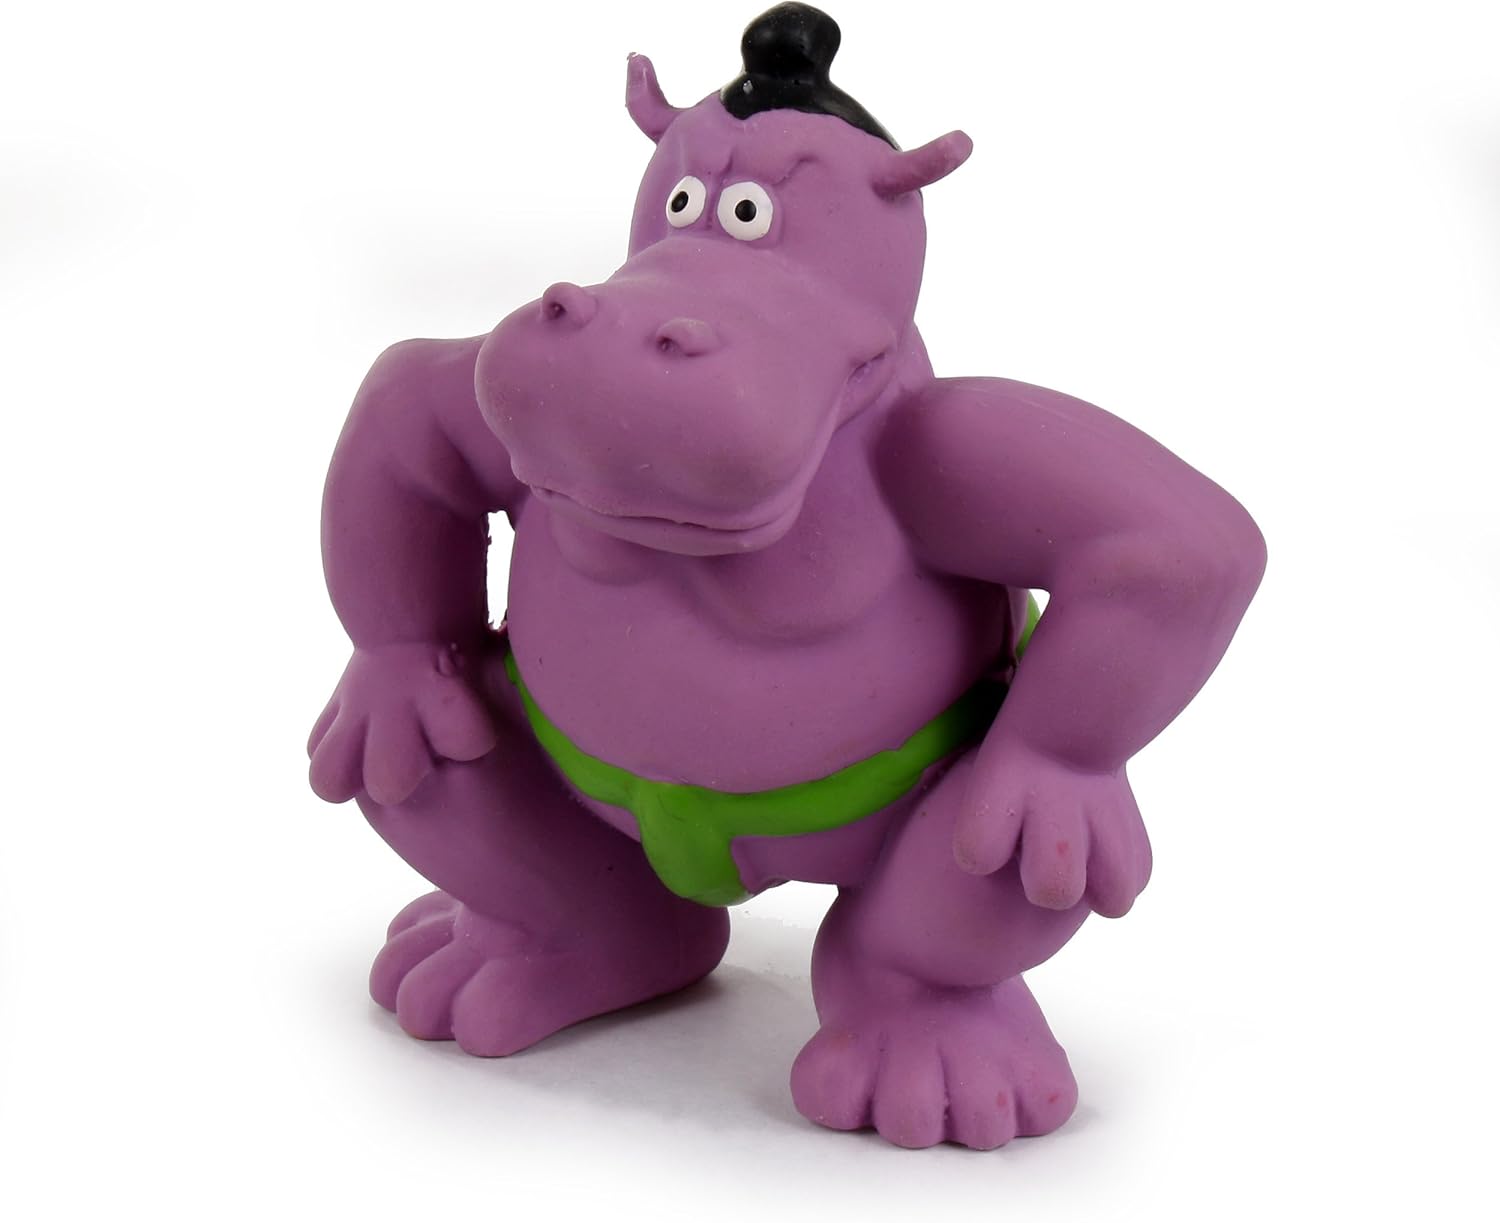
Knight Pet Latex Sumo Hippo Toy
Category: Pet Supplies
A fun, durable dog toy that your dog will enjoy playing with. Provides hours of entertainment. Dogs love to hear the squeak these toys make when squeezed.
Features: Brightly colored. | Durable - Made from Natural Latex | Interactive. Play with your dog.